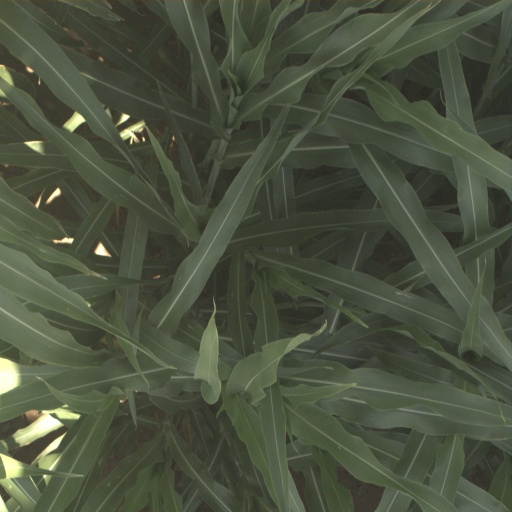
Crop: sorghum